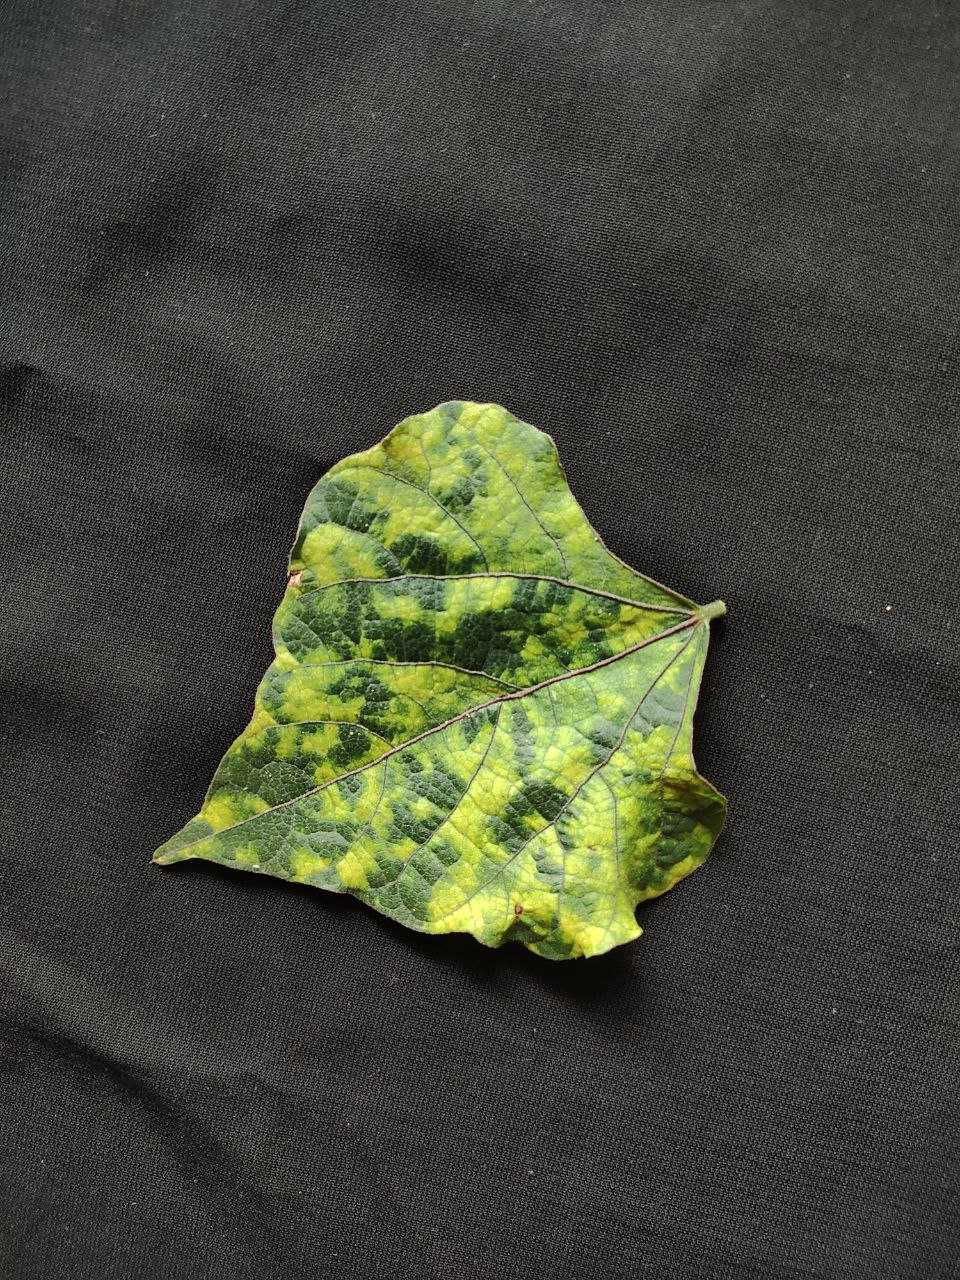
Crop: bean
Leaf condition: Mosaic Virus